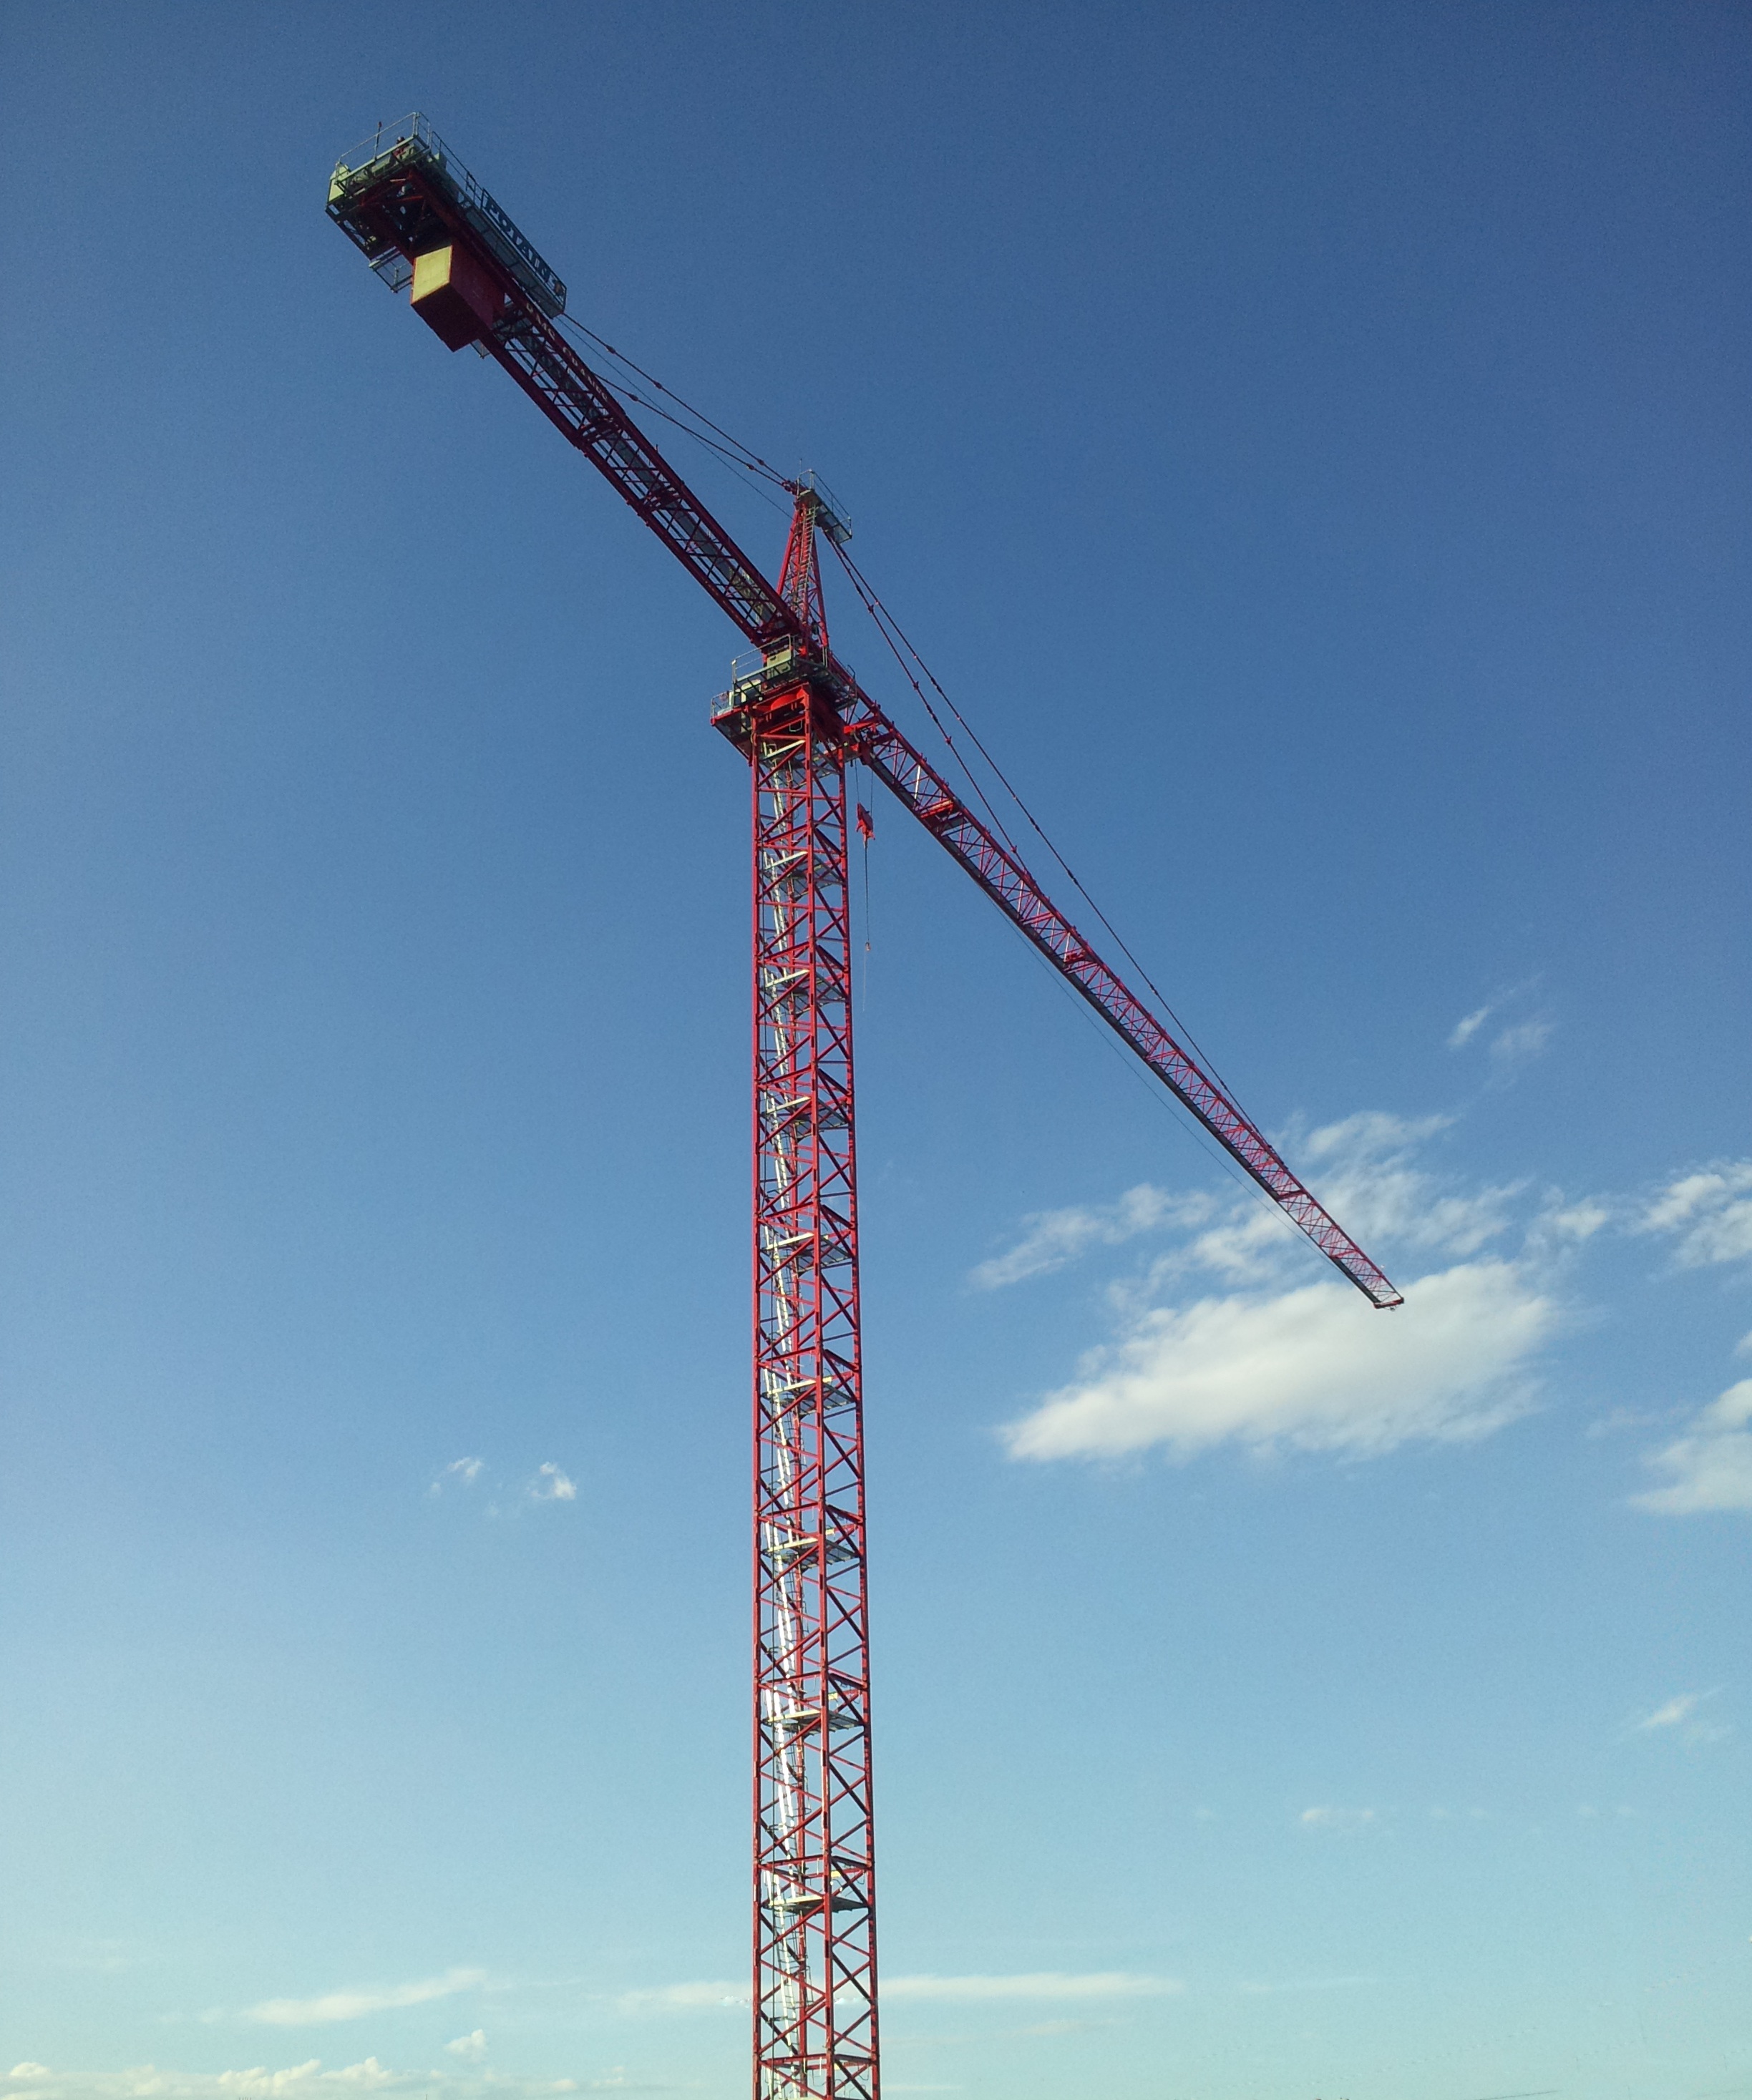
work, sky, wind, steel, construction, vehicle, tower, equipment, mast, machine, lift, crane, construction equipment, tower crane